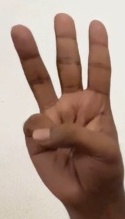
ASL sign: 6